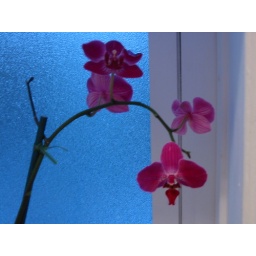
Woke up around dawn and the light coming in looked so pretty with the orchid on my bathroom window sill.